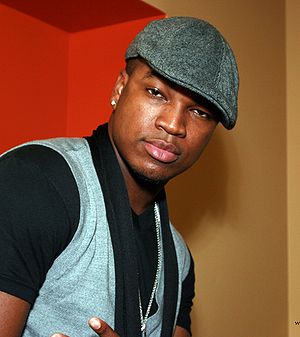
Ne-Yo
"Shaffer Chimere Smith, Jr, bedre kendt under sit kunstnernavn Ne-Yo, er en amerikansk R&B sanger, sangskriver, pladeproducer, danser og skuespiller. I begyndelsen af sin karriere, skrev han hittet ""Let Me Love You"" for sangeren Mario. Den succesfulde single som fik udgivelse i USA, spredte sig meget omtale og uden videre, fik Ne-Yo et møde med Def Jam Recordings og skrev under på en pladekontrakt.